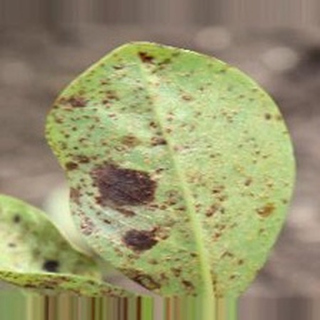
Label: groundnut_rust